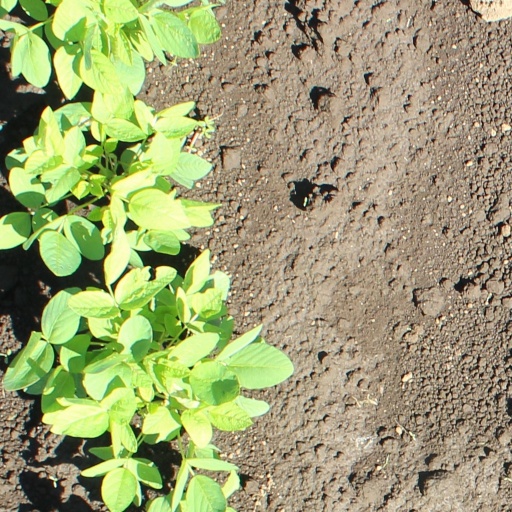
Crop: soybean